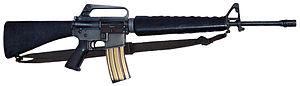
Le M16 est le fusil d'assaut standard de l'armée américaine. Actuellement l'U.S. Army utilise la version A4.
La Colt's Manufacturing Company est une entreprise américaine d'armes à feu basée à Hartford. Elle est fondée par Samuel Colt en 1855 après la faillite en 1842 de sa première entreprise, la Patent Arms Manufacturing of Paterson, à Paterson, New Jersey.
Un fusil d'assaut est une arme d'épaule conçue pour qu'un soldat soit capable de tirer de façon efficace jusqu'à environ 300 mètres en mode semi-automatique, et à environ 30 mètres en tir automatique.